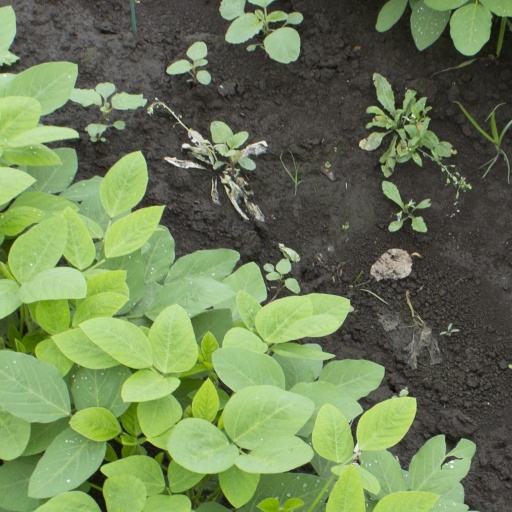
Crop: soybean